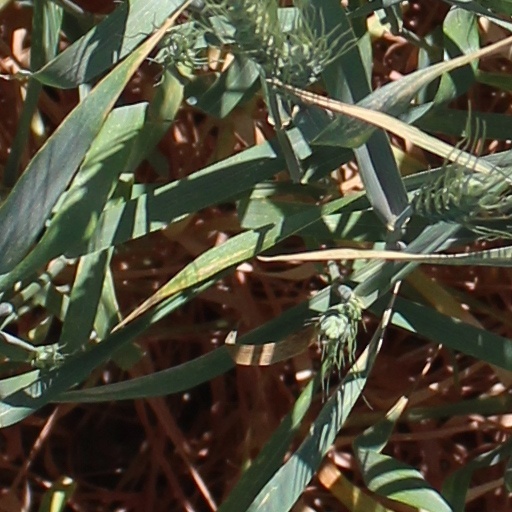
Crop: wheat